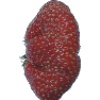
Label: Strawberry Wedge 1